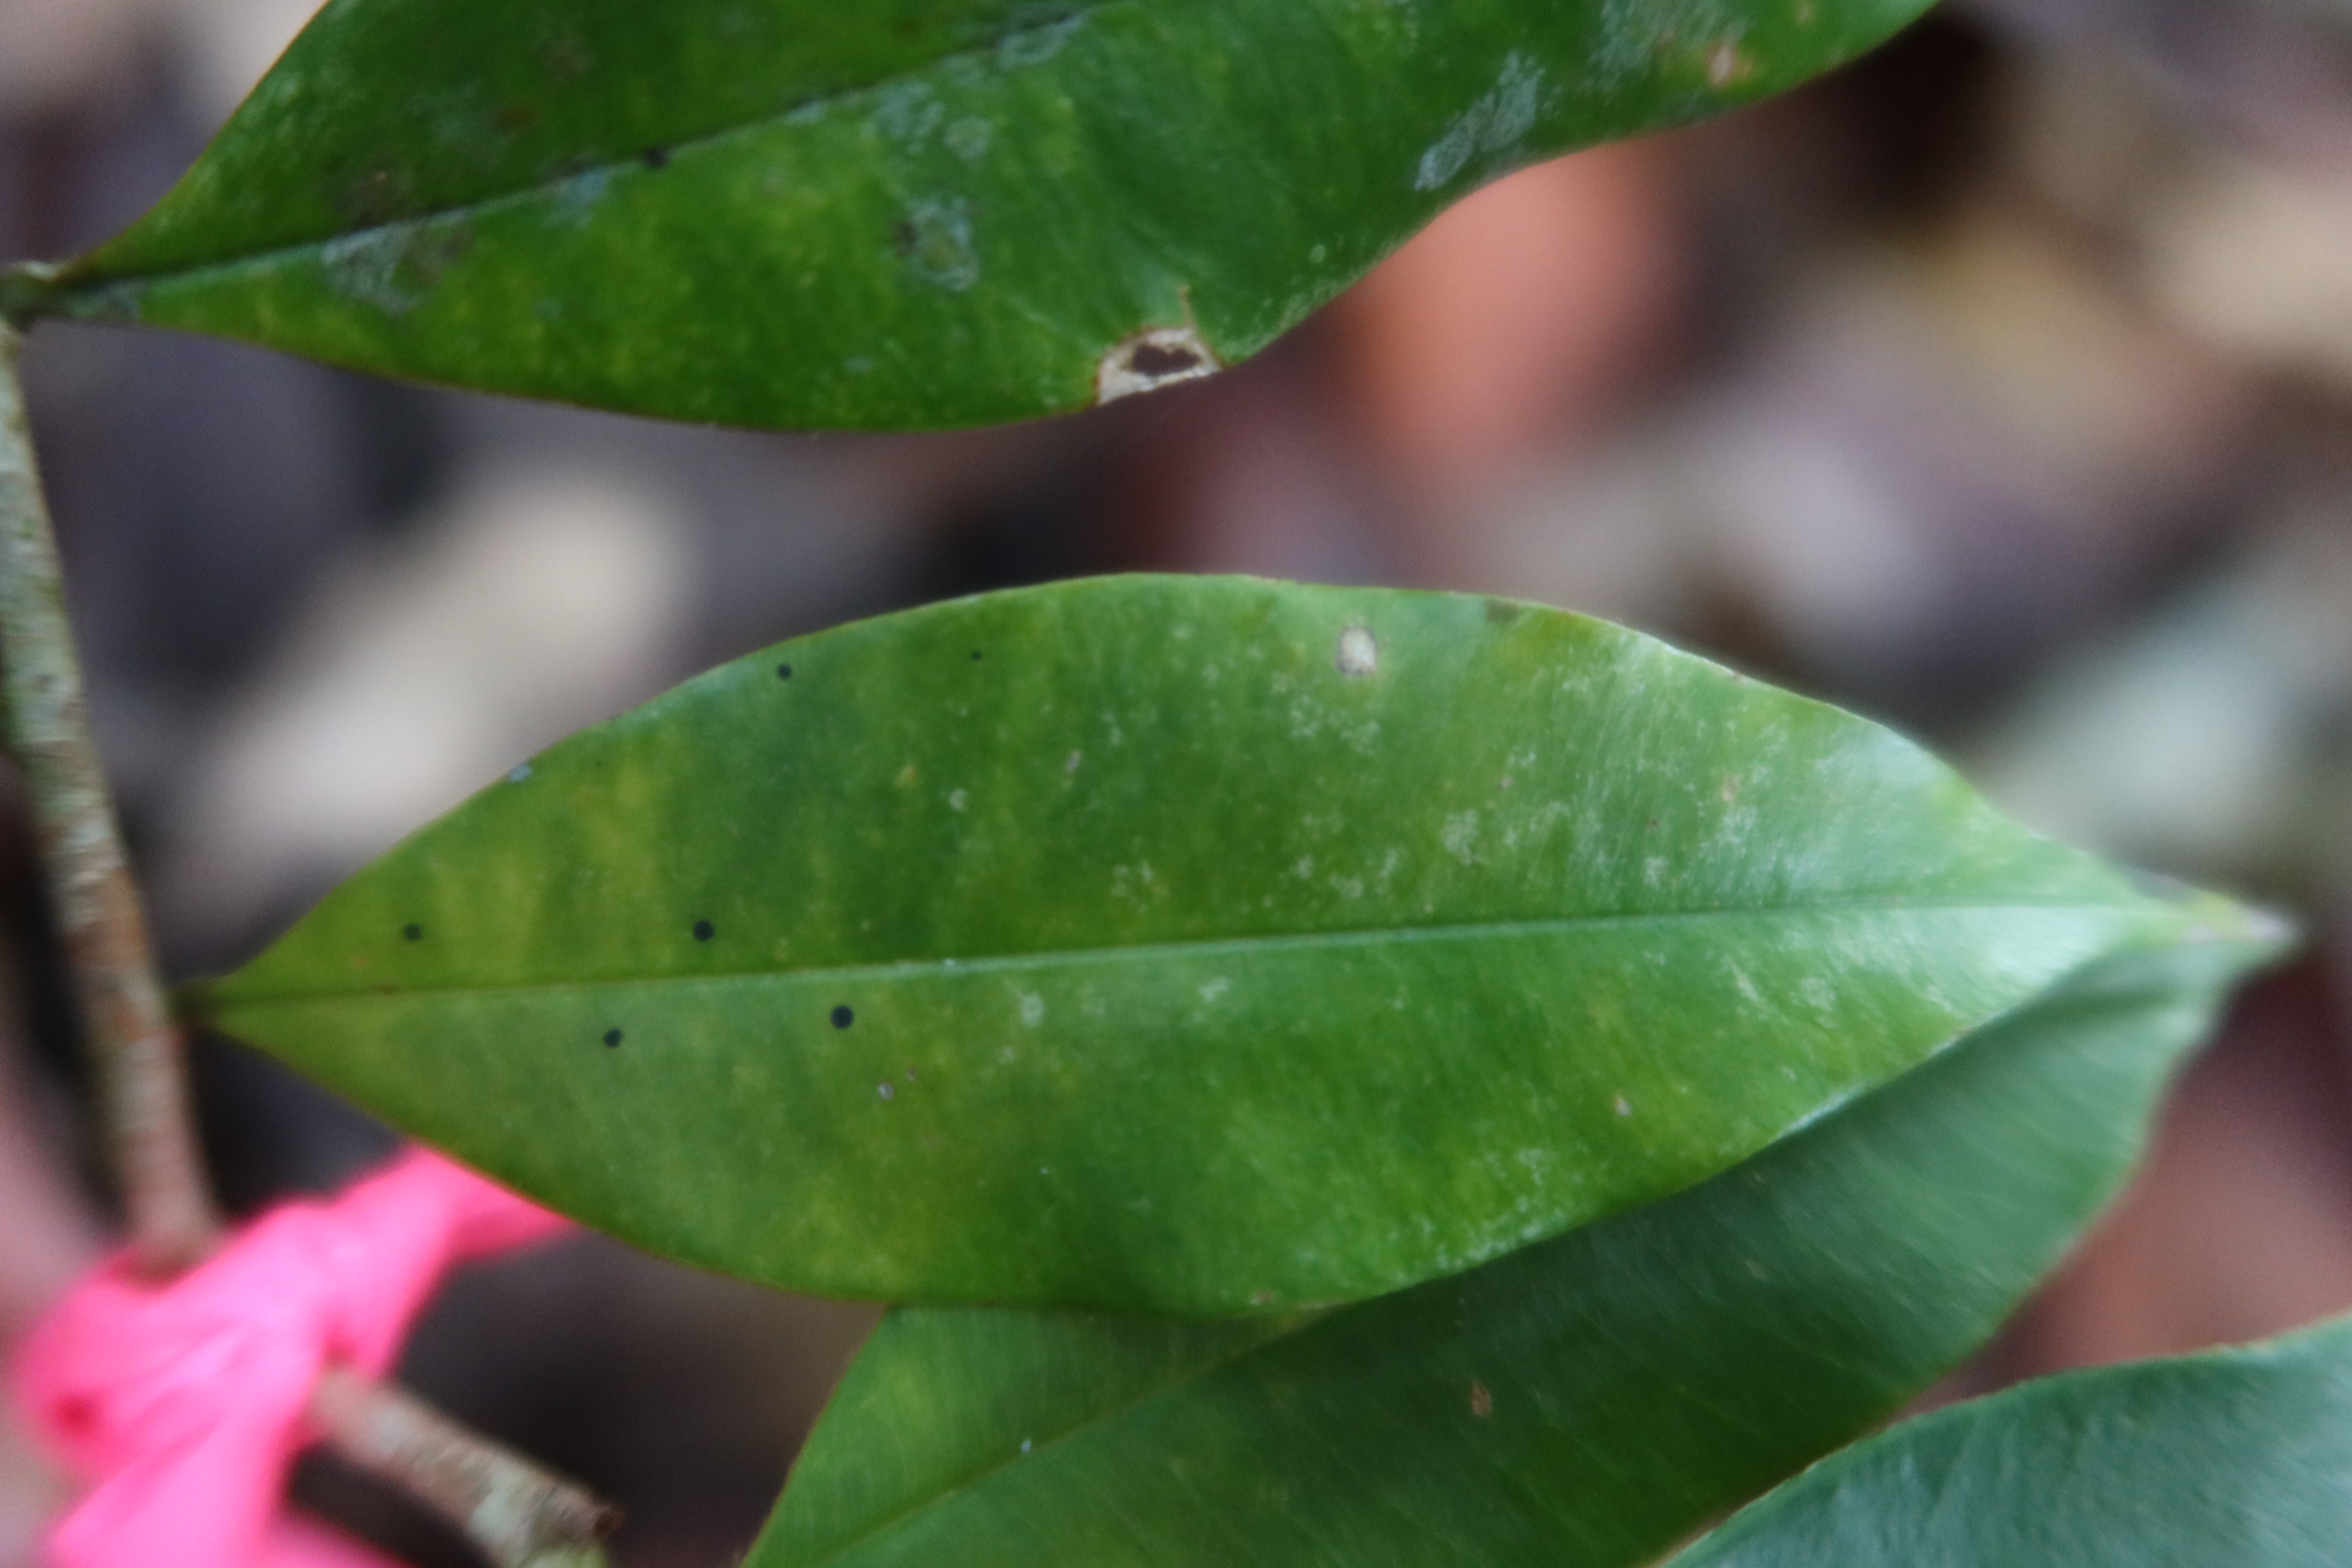
Label: Black spots